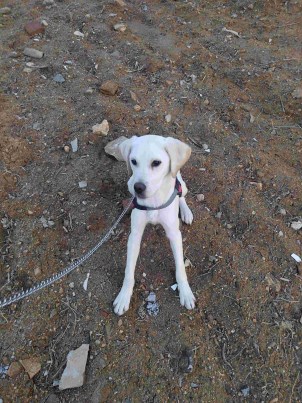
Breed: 3580-n000122-Labrador_retriever